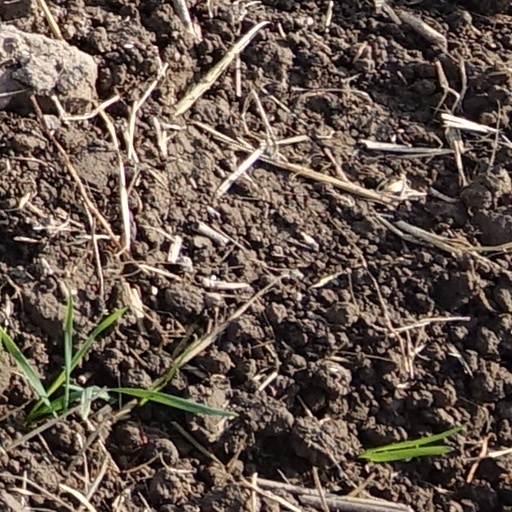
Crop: wheat